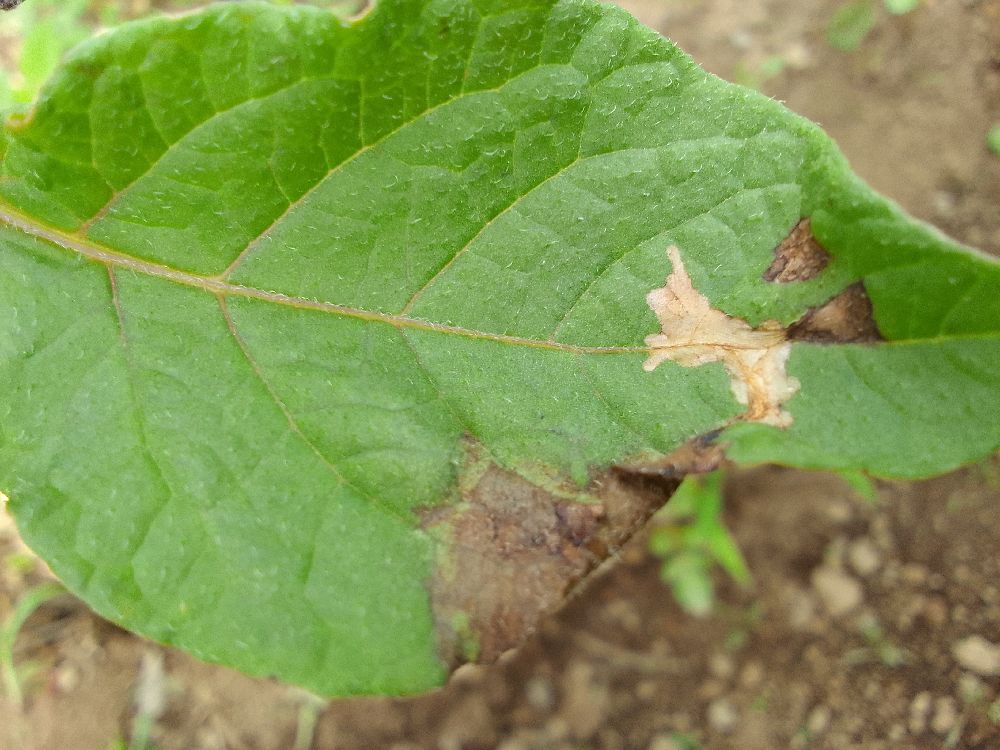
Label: Late blight